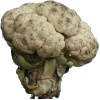
Label: cauliflower